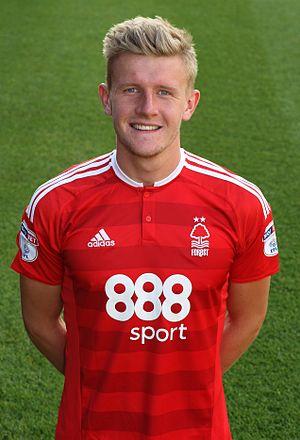
Joseph Adrian Worrall, né le 10 janvier 1997 à West Bridgford, est un footballeur anglais qui évolue au poste de défenseur à Nottingham Forest.